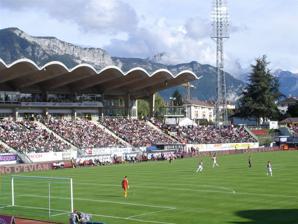
Building: Parc des Sports (Annecy)
Country: France
Year built: 1964
Stadium in Annecy, France This article relies largely or entirely on a single source . Relevant discussion may be found on the talk page . Please help improve this article by introducing  citations to additional sources . Find sources: "Parc des Sports" Annecy – news · newspapers · books · scholar · JSTOR ( April 2020 ) Parc des Sports La Cuvette Full name Parc des Sports Location Annecy , France Coordinates 45°54′59″N 6°07′05″E / 45.916497°N 6.118054°E / 45.916497; 6.118054 Operator Annecy F.C. Capacity 15,660 Construction Opened 1964 Renovated 2010 Expanded 2011 Tenants FC Annecy (1964–present) Evian Thonon Gaillard FC (2010–2016) Parc des Sports is a multi-purpose stadium in Annecy , France. It is used by FC Annecy as the club’s home ground. The capacity of the stadium is 15,660 spectators. It also hosted the 1998 World Junior Championships in Athletics . References